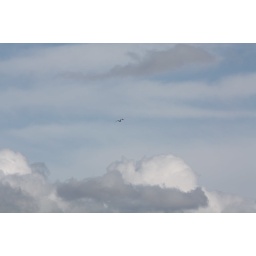
bird in the clouds